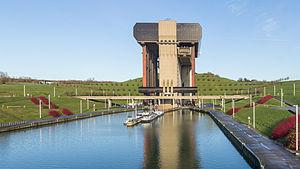
Un ascenseur est un transport vertical assurant le déplacement en hauteur.